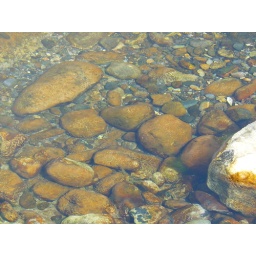
You can see little fishes in the clear water at Wadi Fanja